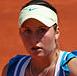
Age: 19